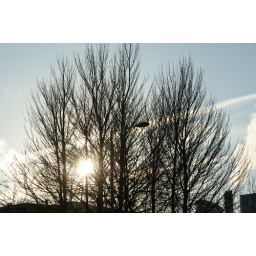
Big yellow thing in sky